Georges Hébert

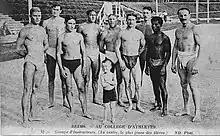
Instructors at the "Collège d'athlètes" (1914)

The ten families of movement were ideally to be performed in the following conditions: "the movements should be continuous, at a rapid and sustained pace and progressing over rugged terrain in a natural environment." The exercises were to be performed in "near nudity" (bare torso and legs) which improved physical endurance by being exposed to the elements and it also allowed for the trainer to more easily see how a movement was being performed in order to correct it.